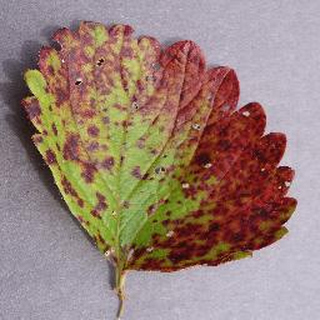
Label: strawberry_leaf_scorch